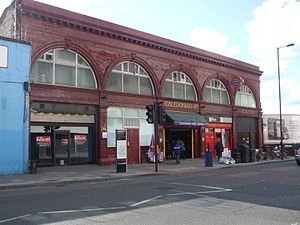
Piccadilly line / Stationer / Cockfosters-gren
Piccadilly line er en London Underground-bane, farvet mørkeblå på netværkskortet. Den er den fjerde travleste bane i Underground-netværket set på årligt passagertal med 210.000.000. Den er primært en dybtliggende bane, der løber fra Nord- til Vestlondon via Zone 1, med et antal overjordiske strækninger, primært i de vestlige dele. Af de 53 stationer, som betjenes, er 25 underjordiske. Den er systemets næstlængste bane, kun overgået af Central line. Den betjener mange af Londons største turistattraktioner, inkl. Harrods, Hyde Park, Buckingham Palace, Piccadilly Circus, Leicester Square og Covent Garden, så vel som Englands største lufthavn, Heathrow.